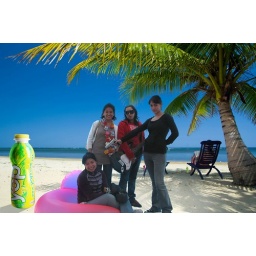
Relaxing under a palm tree on remote beach